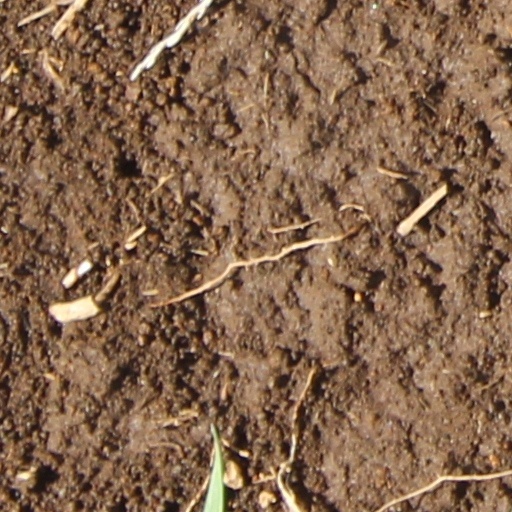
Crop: wheat